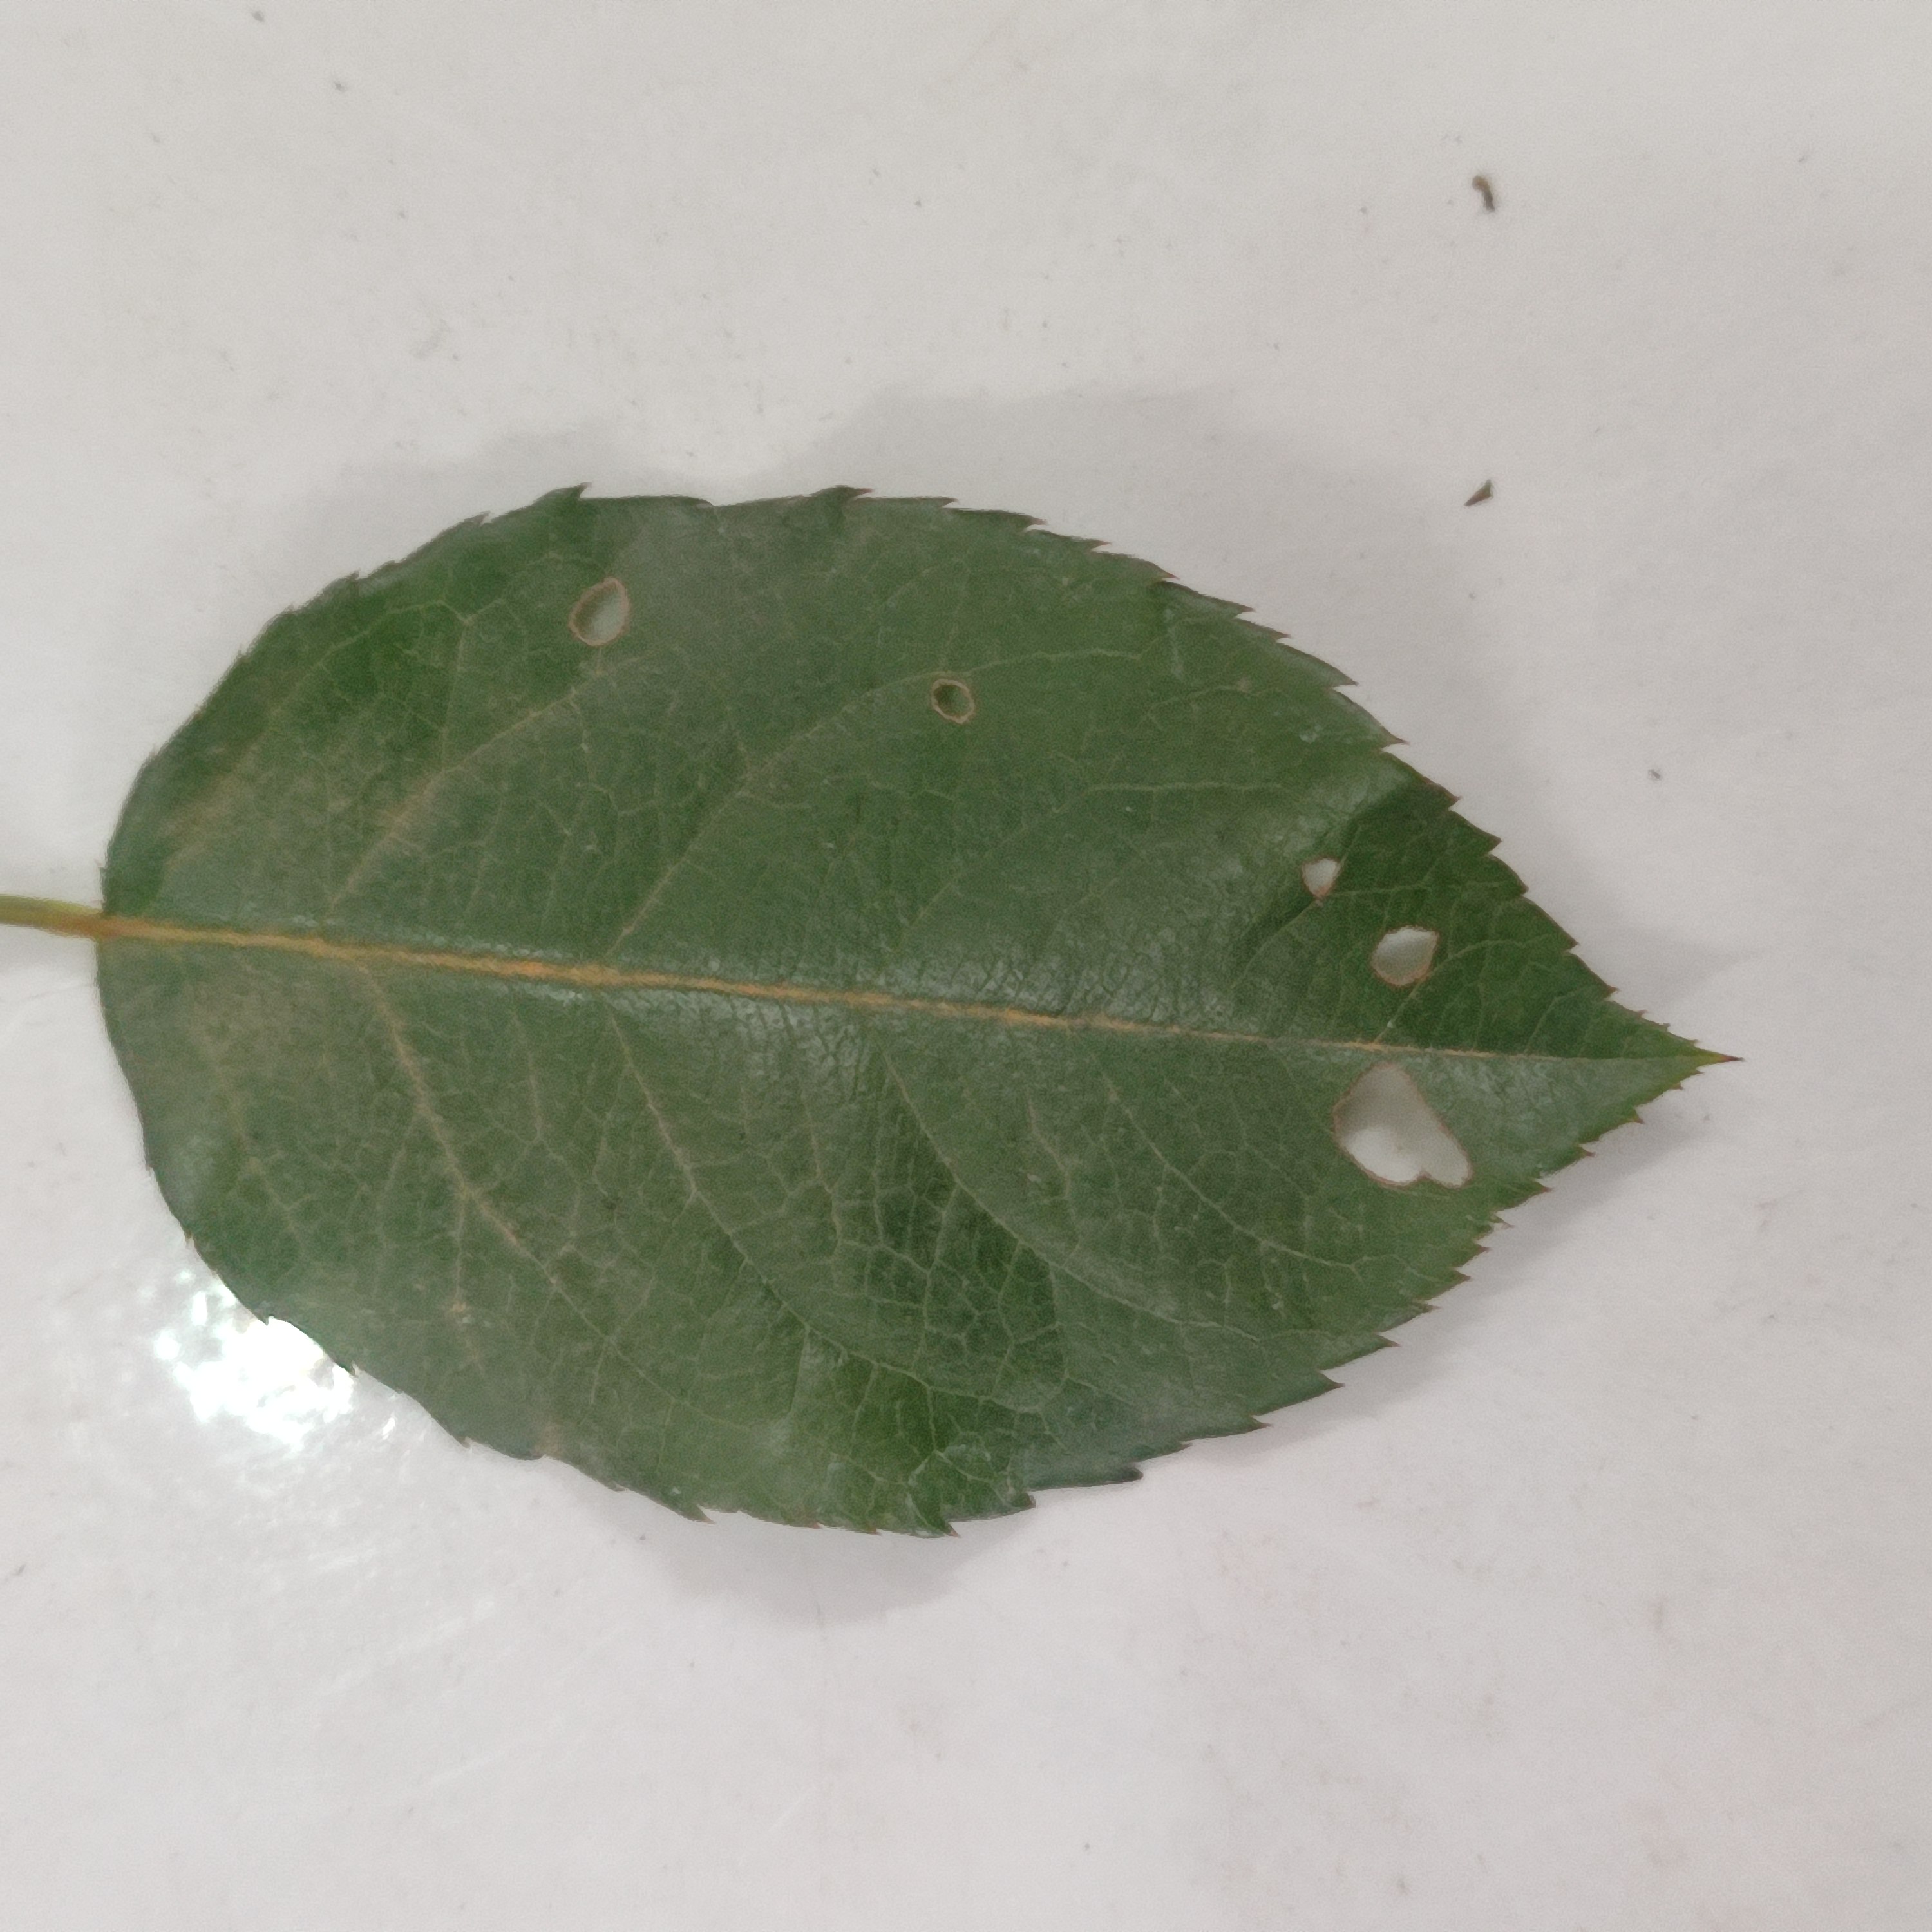
Label: Insect Hole